Tropical climate

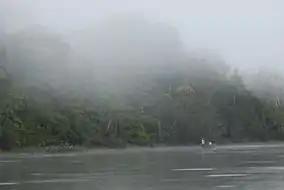
Amazon rainforest near Iquitos, Perú.

Tropical climates normally have only two seasons, a wet season and a dry season. Depending on the location of the region, the wet and dry seasons can have varying duration. Annual temperature changes in the tropics are small. Due to the high temperatures and abundant rainfall, much of the plant life grows throughout the year. High temperature and humidity is the most suitable environment for epiphytes to grow. In many tropical climates, vegetation grows in layers: shrubs under tall trees, bushes under shrubs and grasses under bushes. Tropical plants are rich in resources, including coffee, cocoa and oil palm. Listed below are the types of vegetation unique to each of the three climates that make up the tropical climate biome.